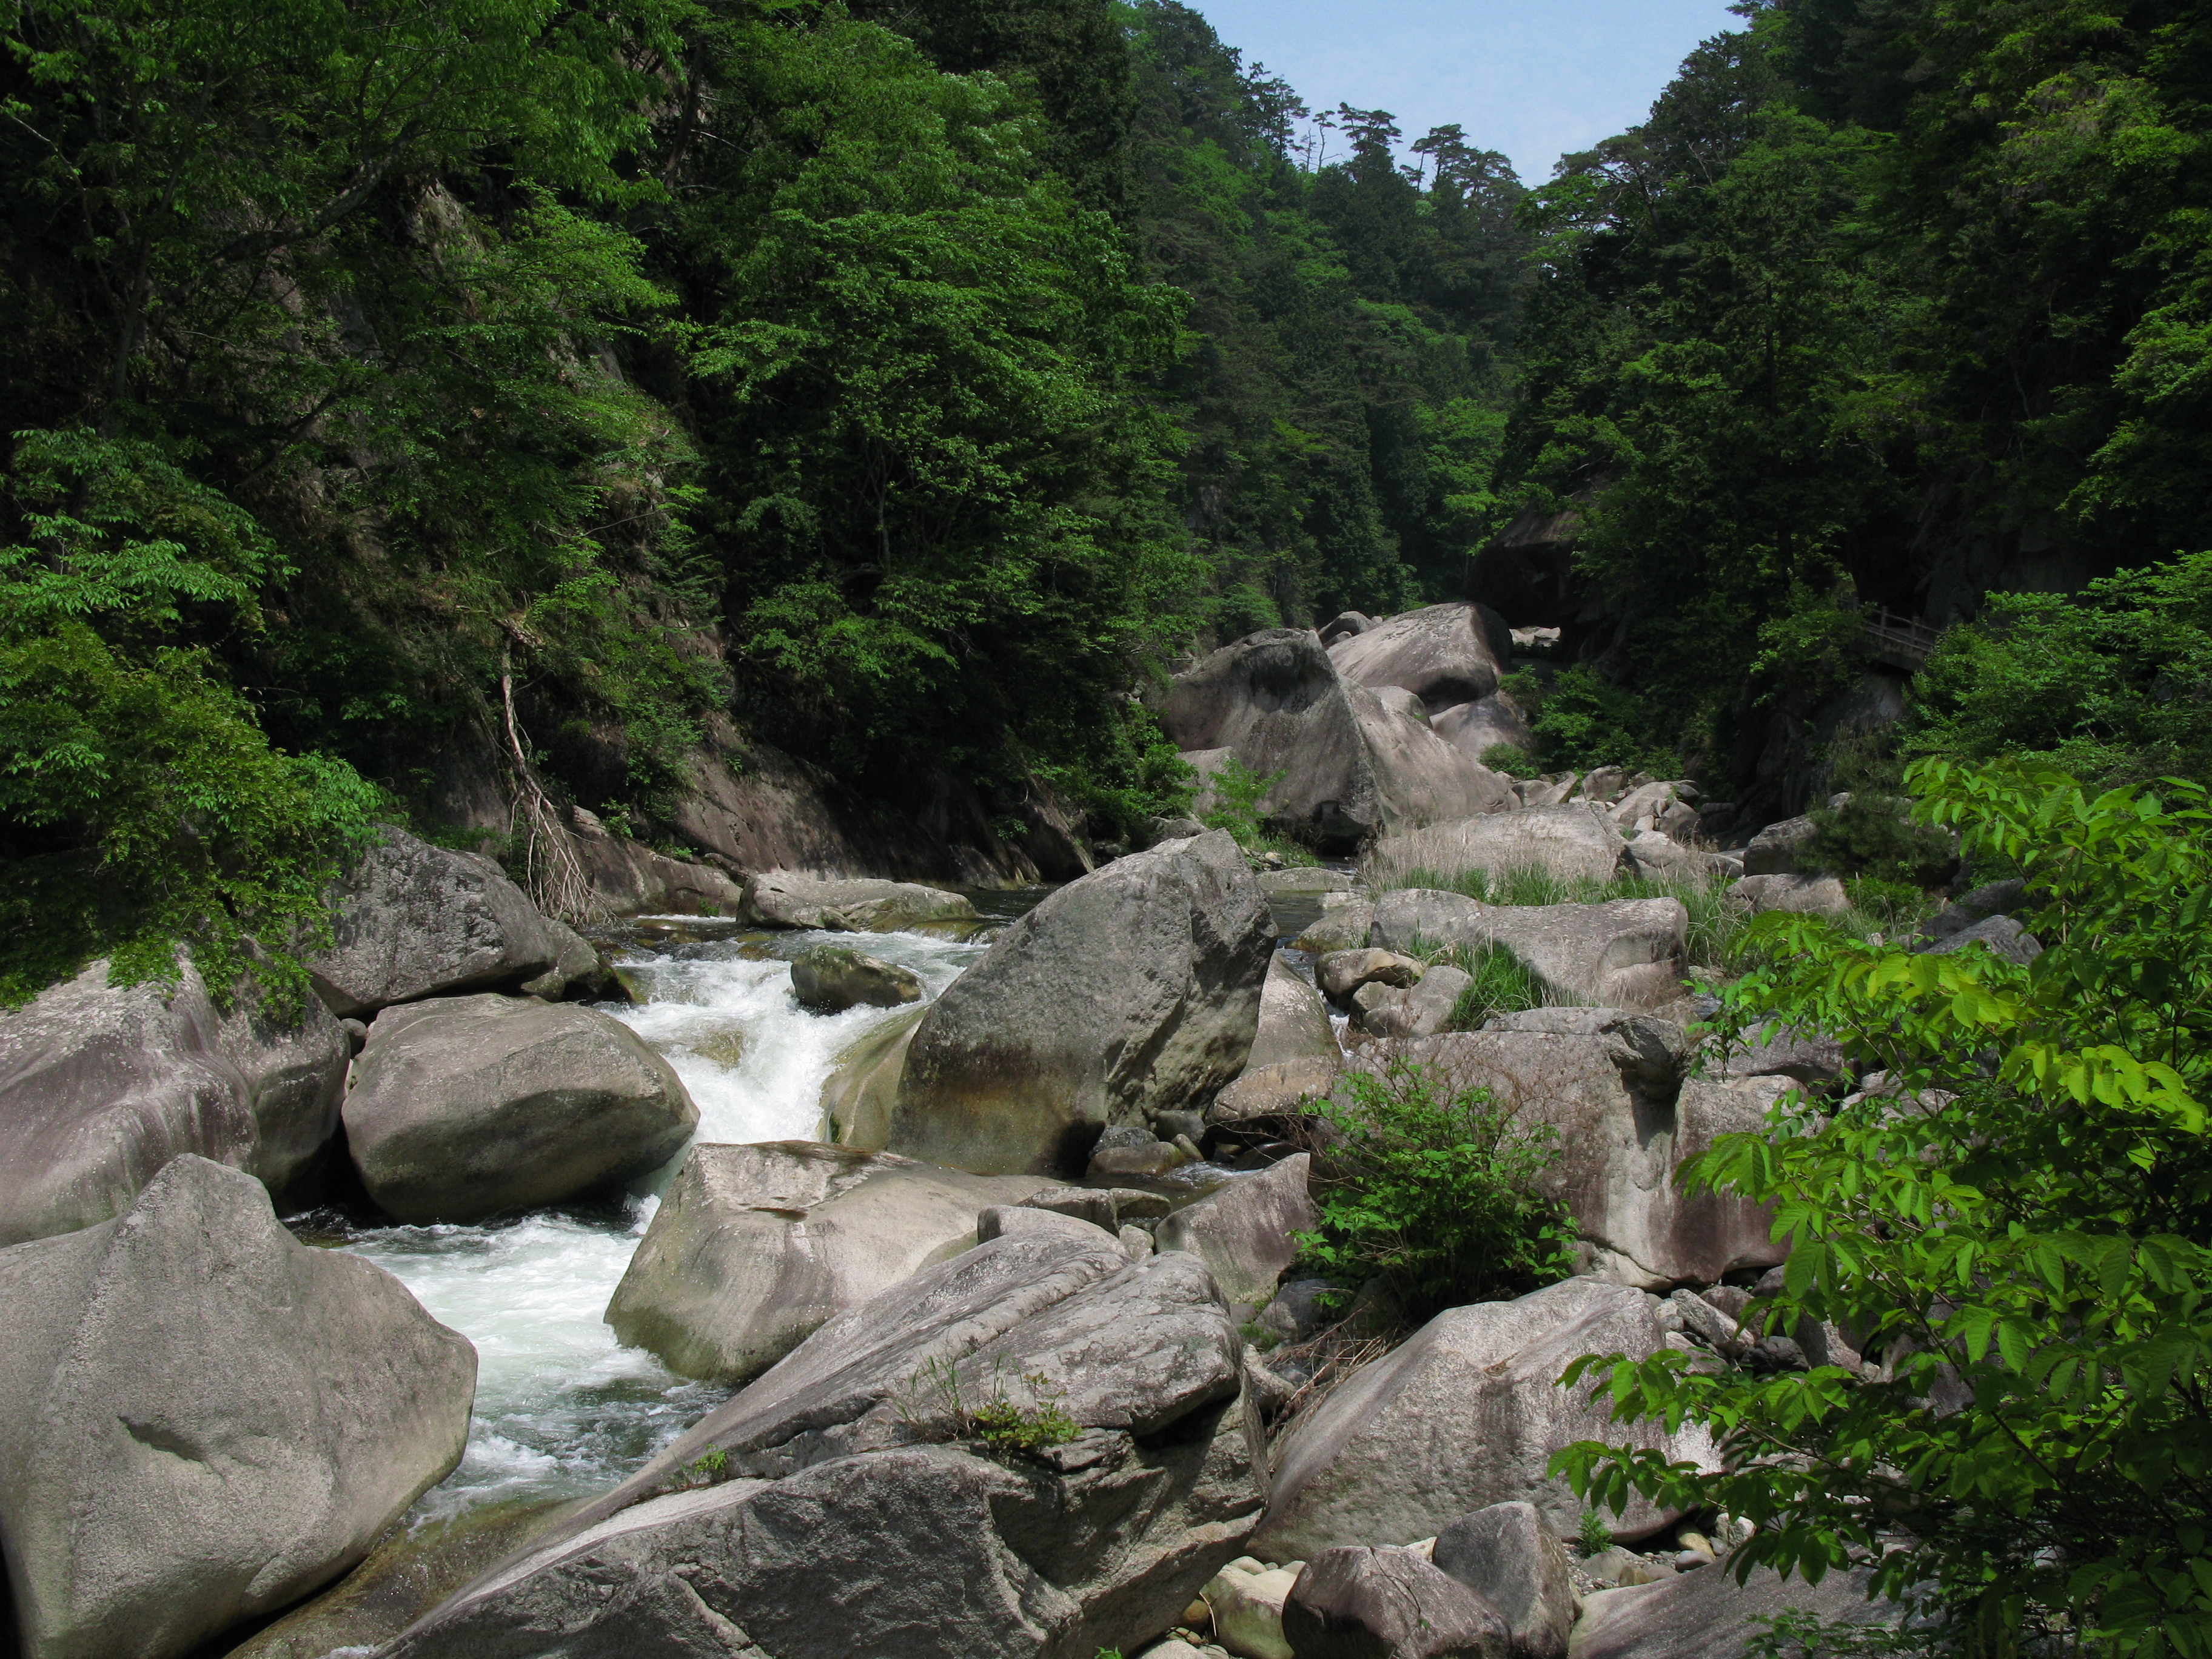
forest, rock, waterfall, wilderness, mountain, trail, river, valley, stream, high, jungle, rapid, body of water, cool image, rainforest, ravine, hires, water feature, ecosystem, watercourse, hi, res, g7, wadi, geological phenomenon